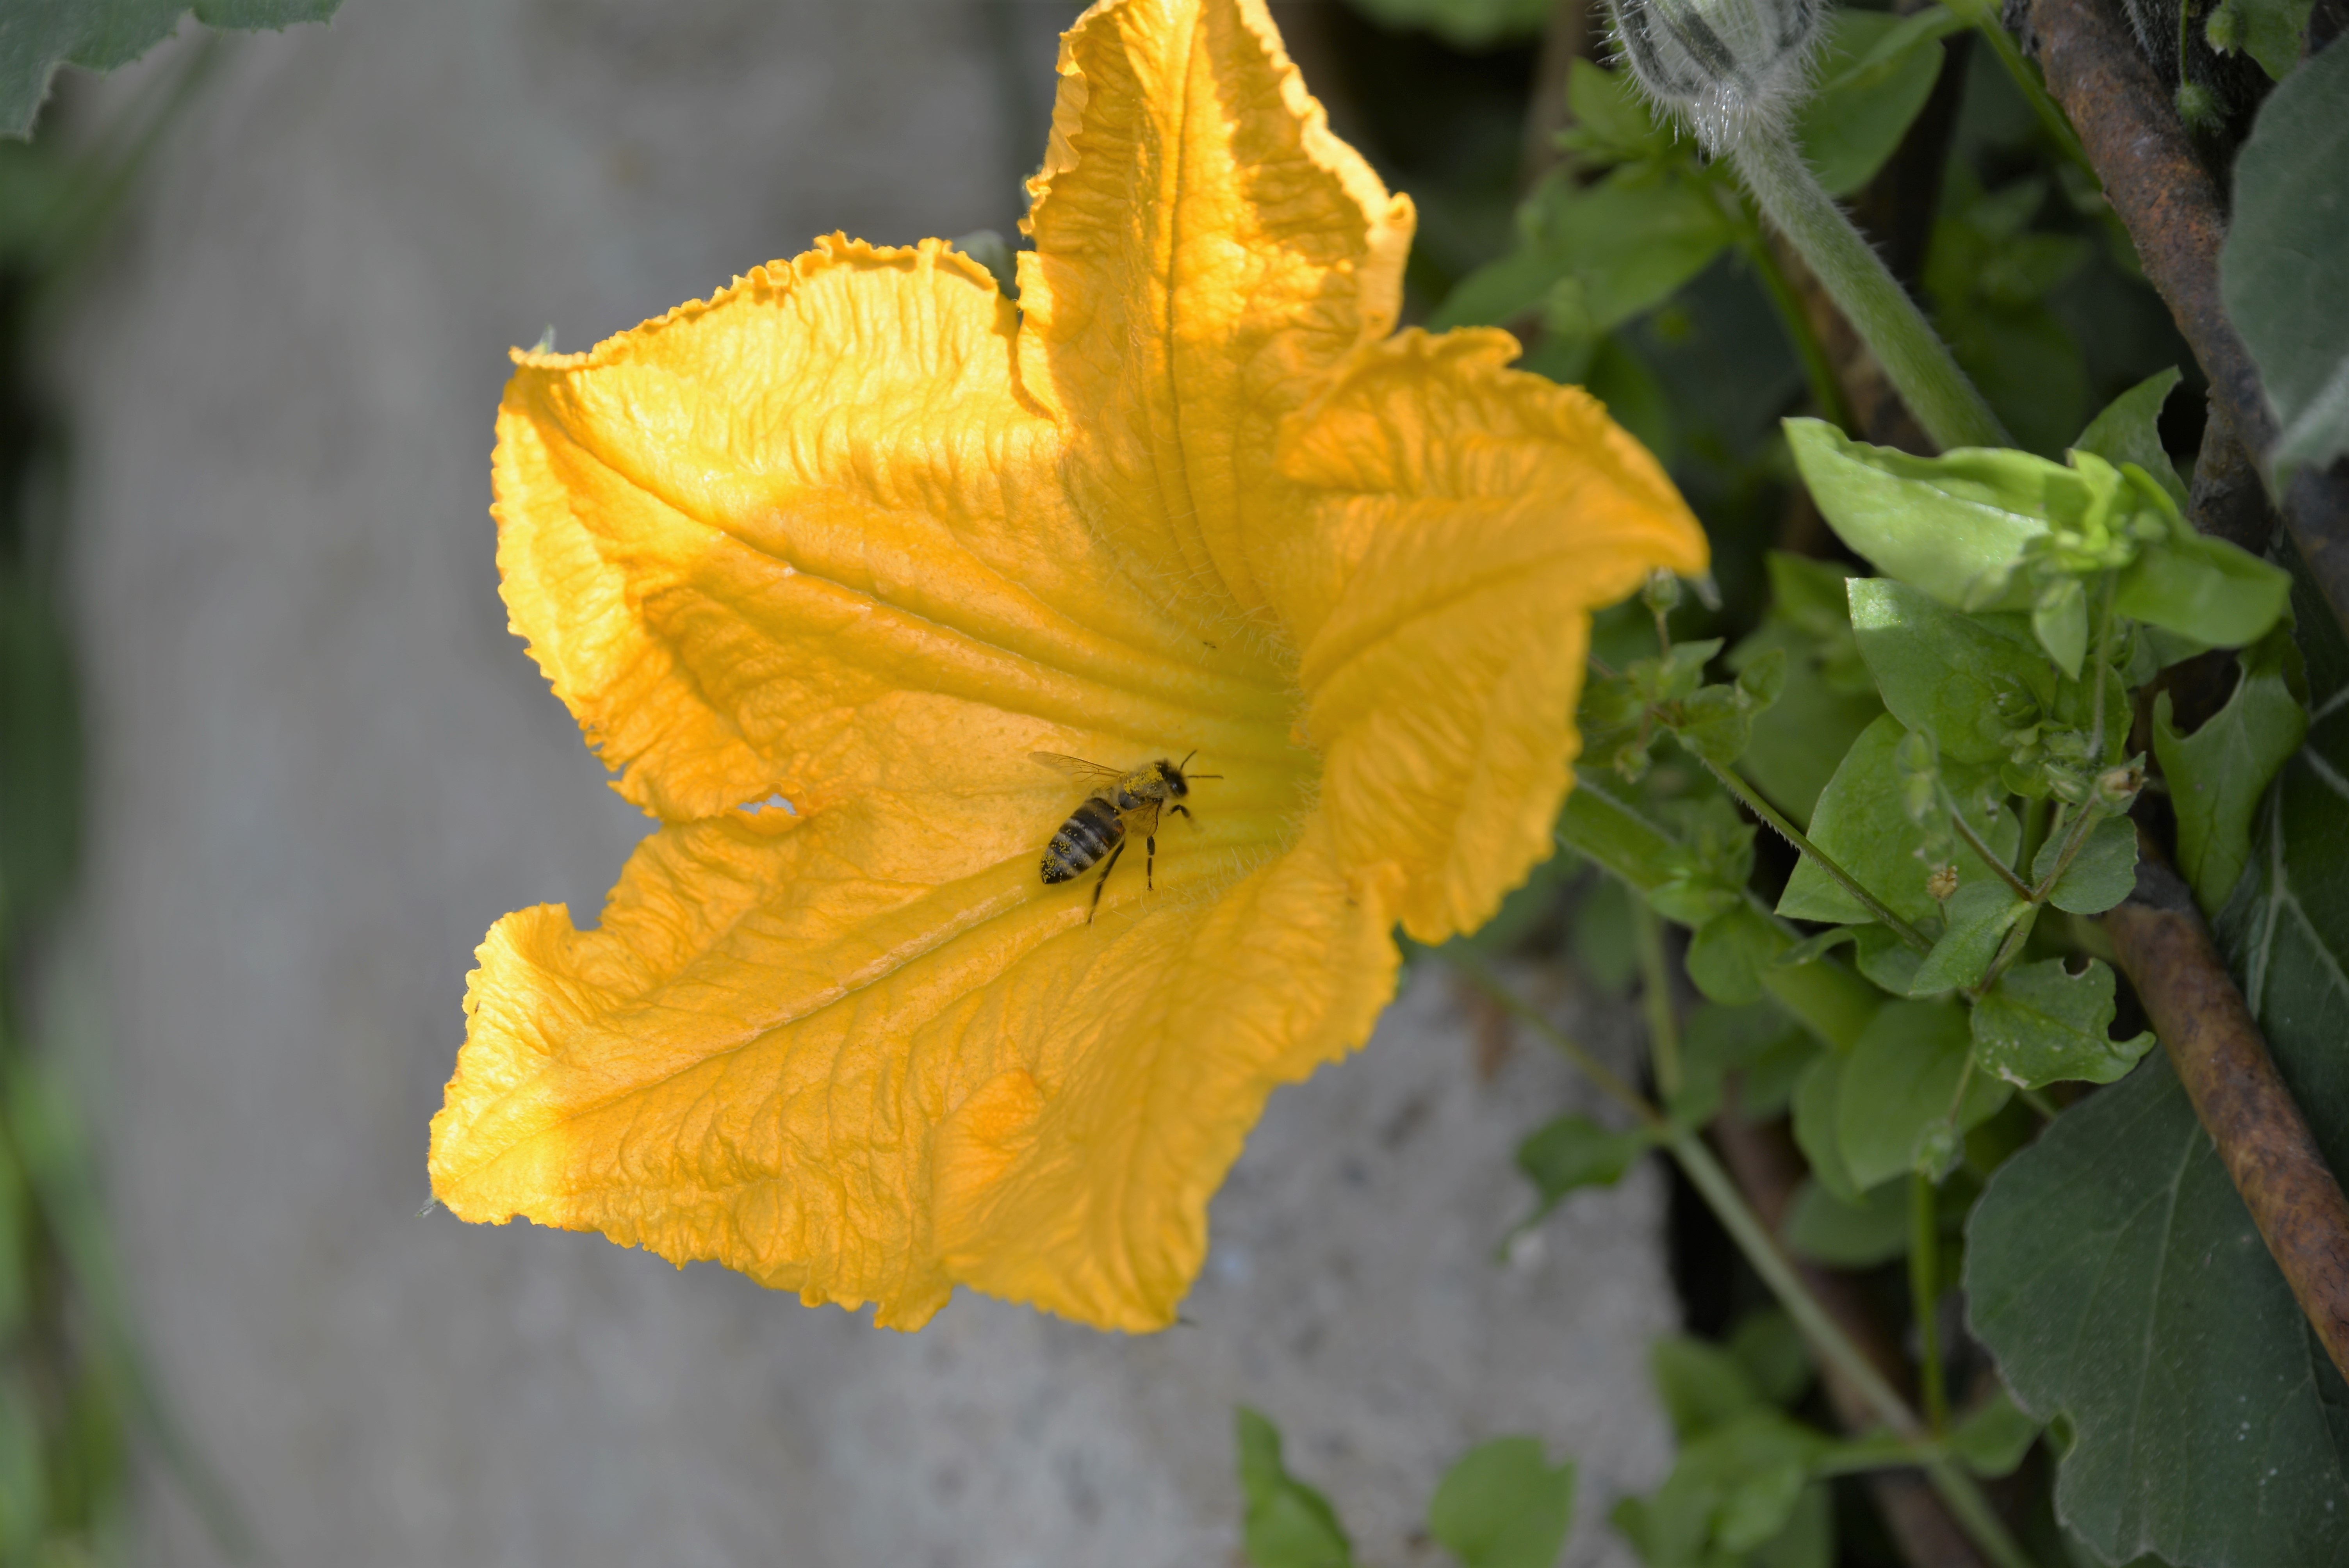
plant, leaf, flower, summer, produce, botany, yellow, garden, close, flora, wildflower, bee, hibiscus, macro photography, flowering plant, pumpkin blossom, insect garden, plant stem, land plant